Lancel (company)

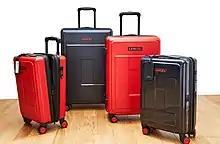
Aviona collection

In 2006, Lancel reissued the Elsa bucket bag in celebration of its 20th anniversary. In the same year, the company designed Premier Flirt, which became another hit.